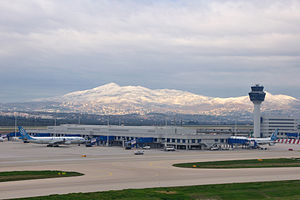
Athen Internationale Lufthavn / Galleri
"Athen Internationale Lufthavn, ""Eleftherios Venizelos"" er en lufthavn i Grækenland. Den er beliggende ved byen Spata, 20 km øst for landets hovedstad Athen.